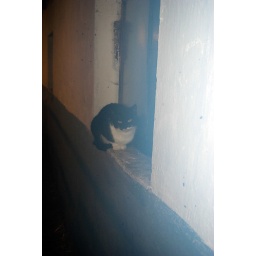
cat in the barn